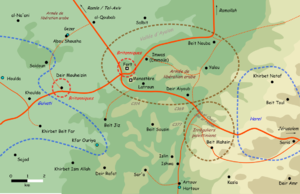
Zone de Latroun (10 mai 1948).
Les batailles de Latroun sont cinq batailles qui ont opposé Israéliens et Transjordaniens sur les contreforts de Latroun entre les 25 mai et 18 juillet 1948 pendant la première guerre israélo-arabe.